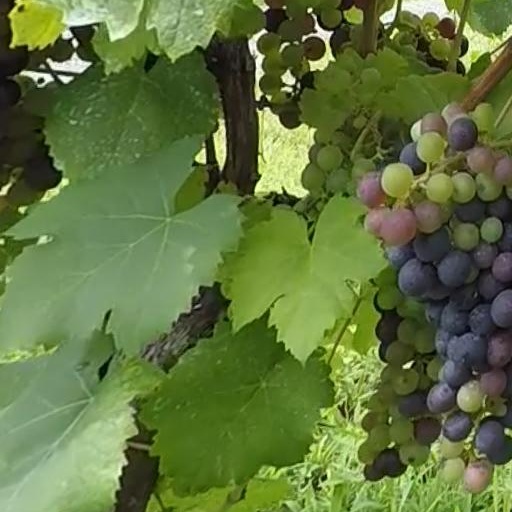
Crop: grape